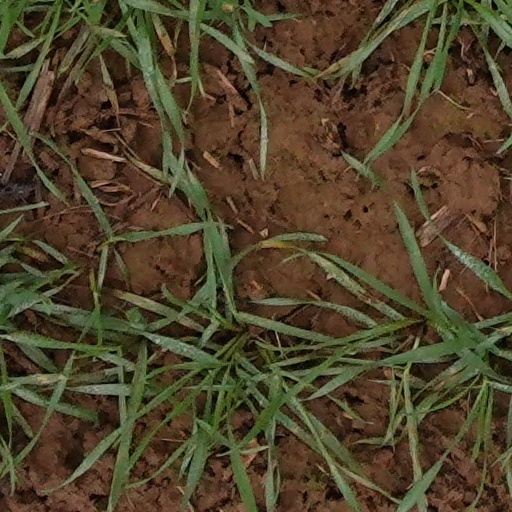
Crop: wheat